Veľký Lél Island

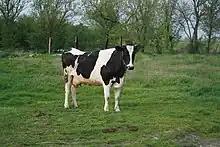
Cattle on island

Island Veľký Lél (Slovakian: Veľkolélsky ostrov, Hungarian: Nagy-Léli sziget) is a river island. It is located on the Danube near the settlement of Veľký Lél, which is today a local part of the village of Zlatná na Ostrove in the district of Komárno. There are meadows, alluvial forests and tall solitary trees. It serves as pastures for cattle. From the north, it is bordered by the Danubian river arm and from the south by the main bed of the Danube.